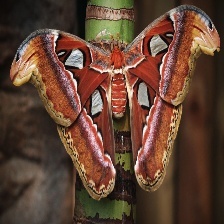
Species: ATLAS MOTH